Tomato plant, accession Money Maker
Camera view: bottom (45 deg); turntable rotation: 210 degrees
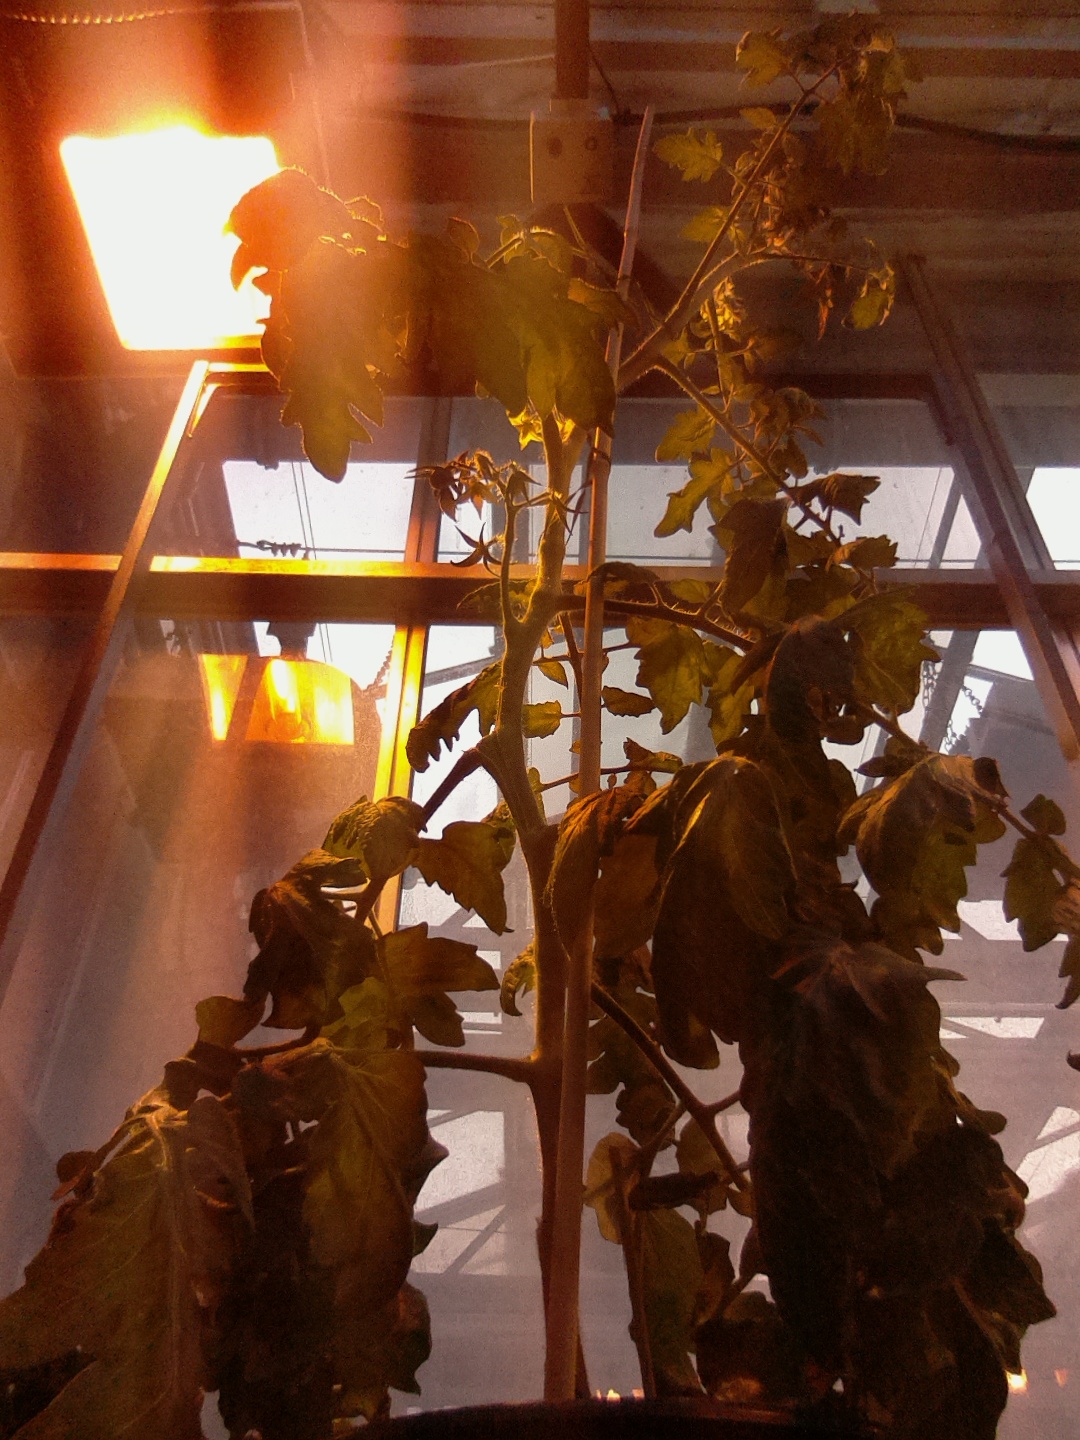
BBCH growth stage 71: 10%-20% of final fruit size